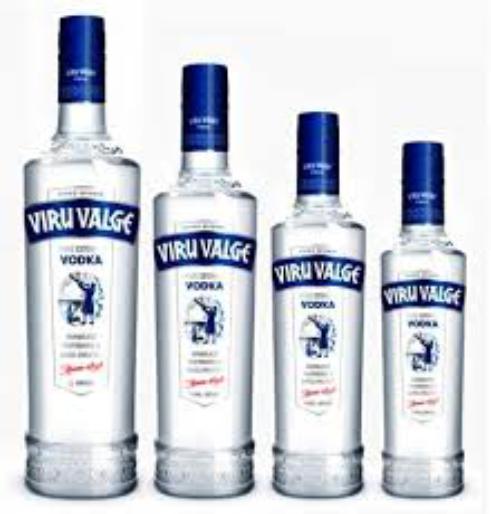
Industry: Food